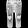
Label: Trouser